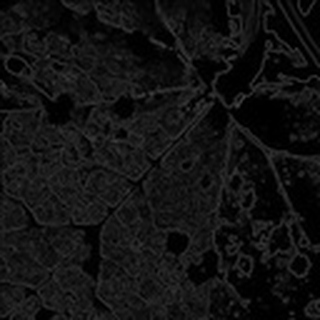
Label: cotton_powdery_mildew